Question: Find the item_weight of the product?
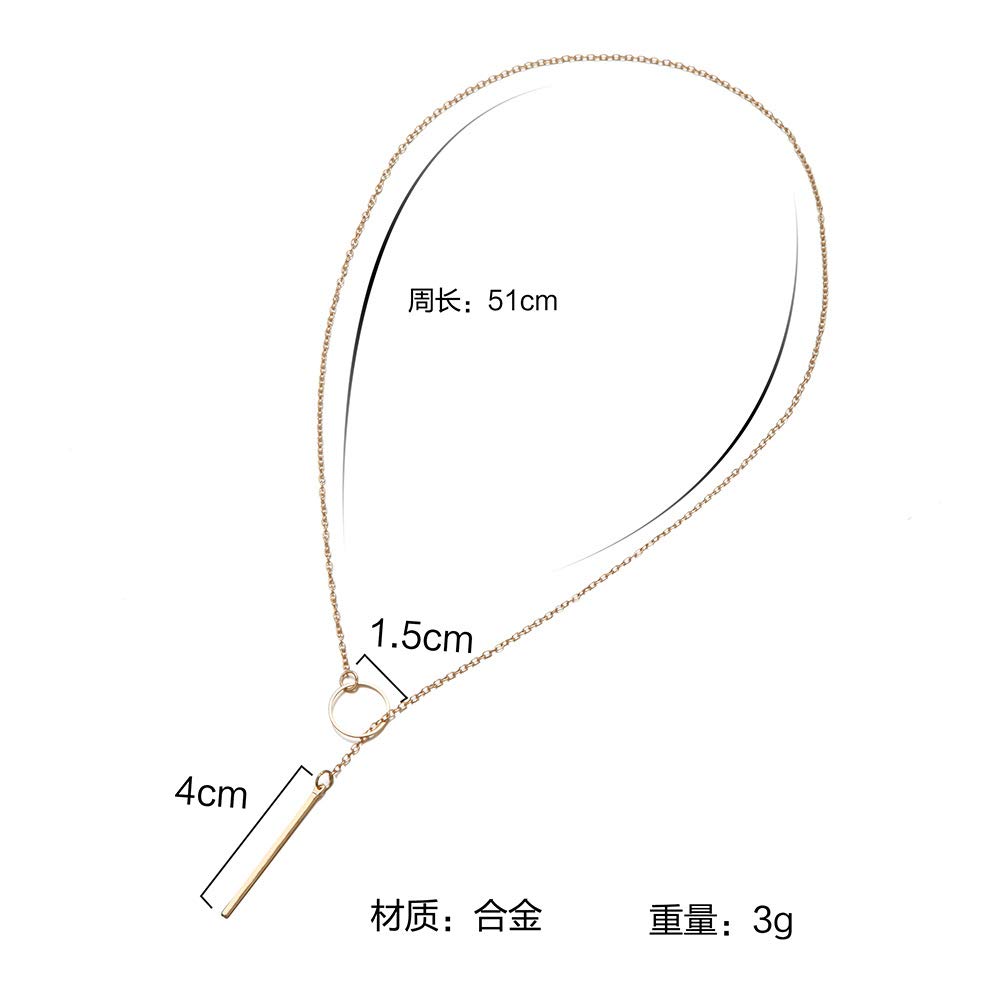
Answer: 3 gram